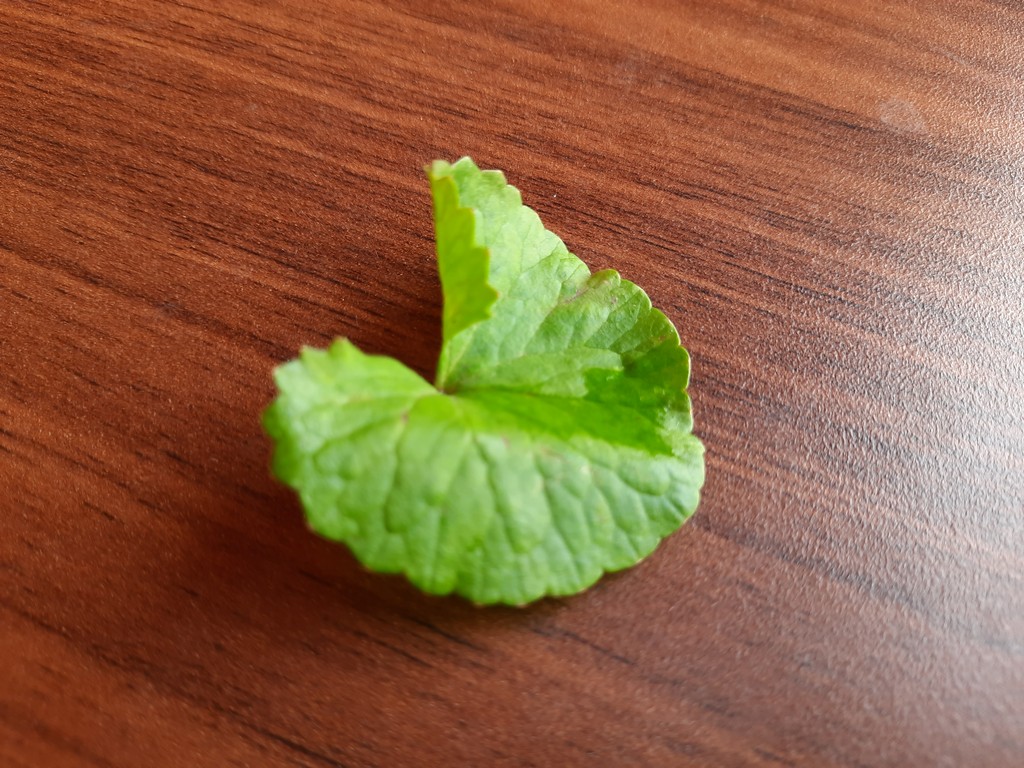
Label: Healthy